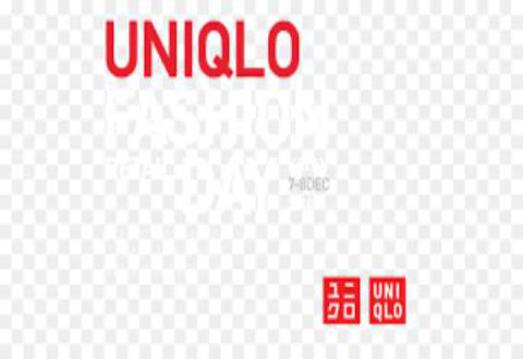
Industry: Clothes